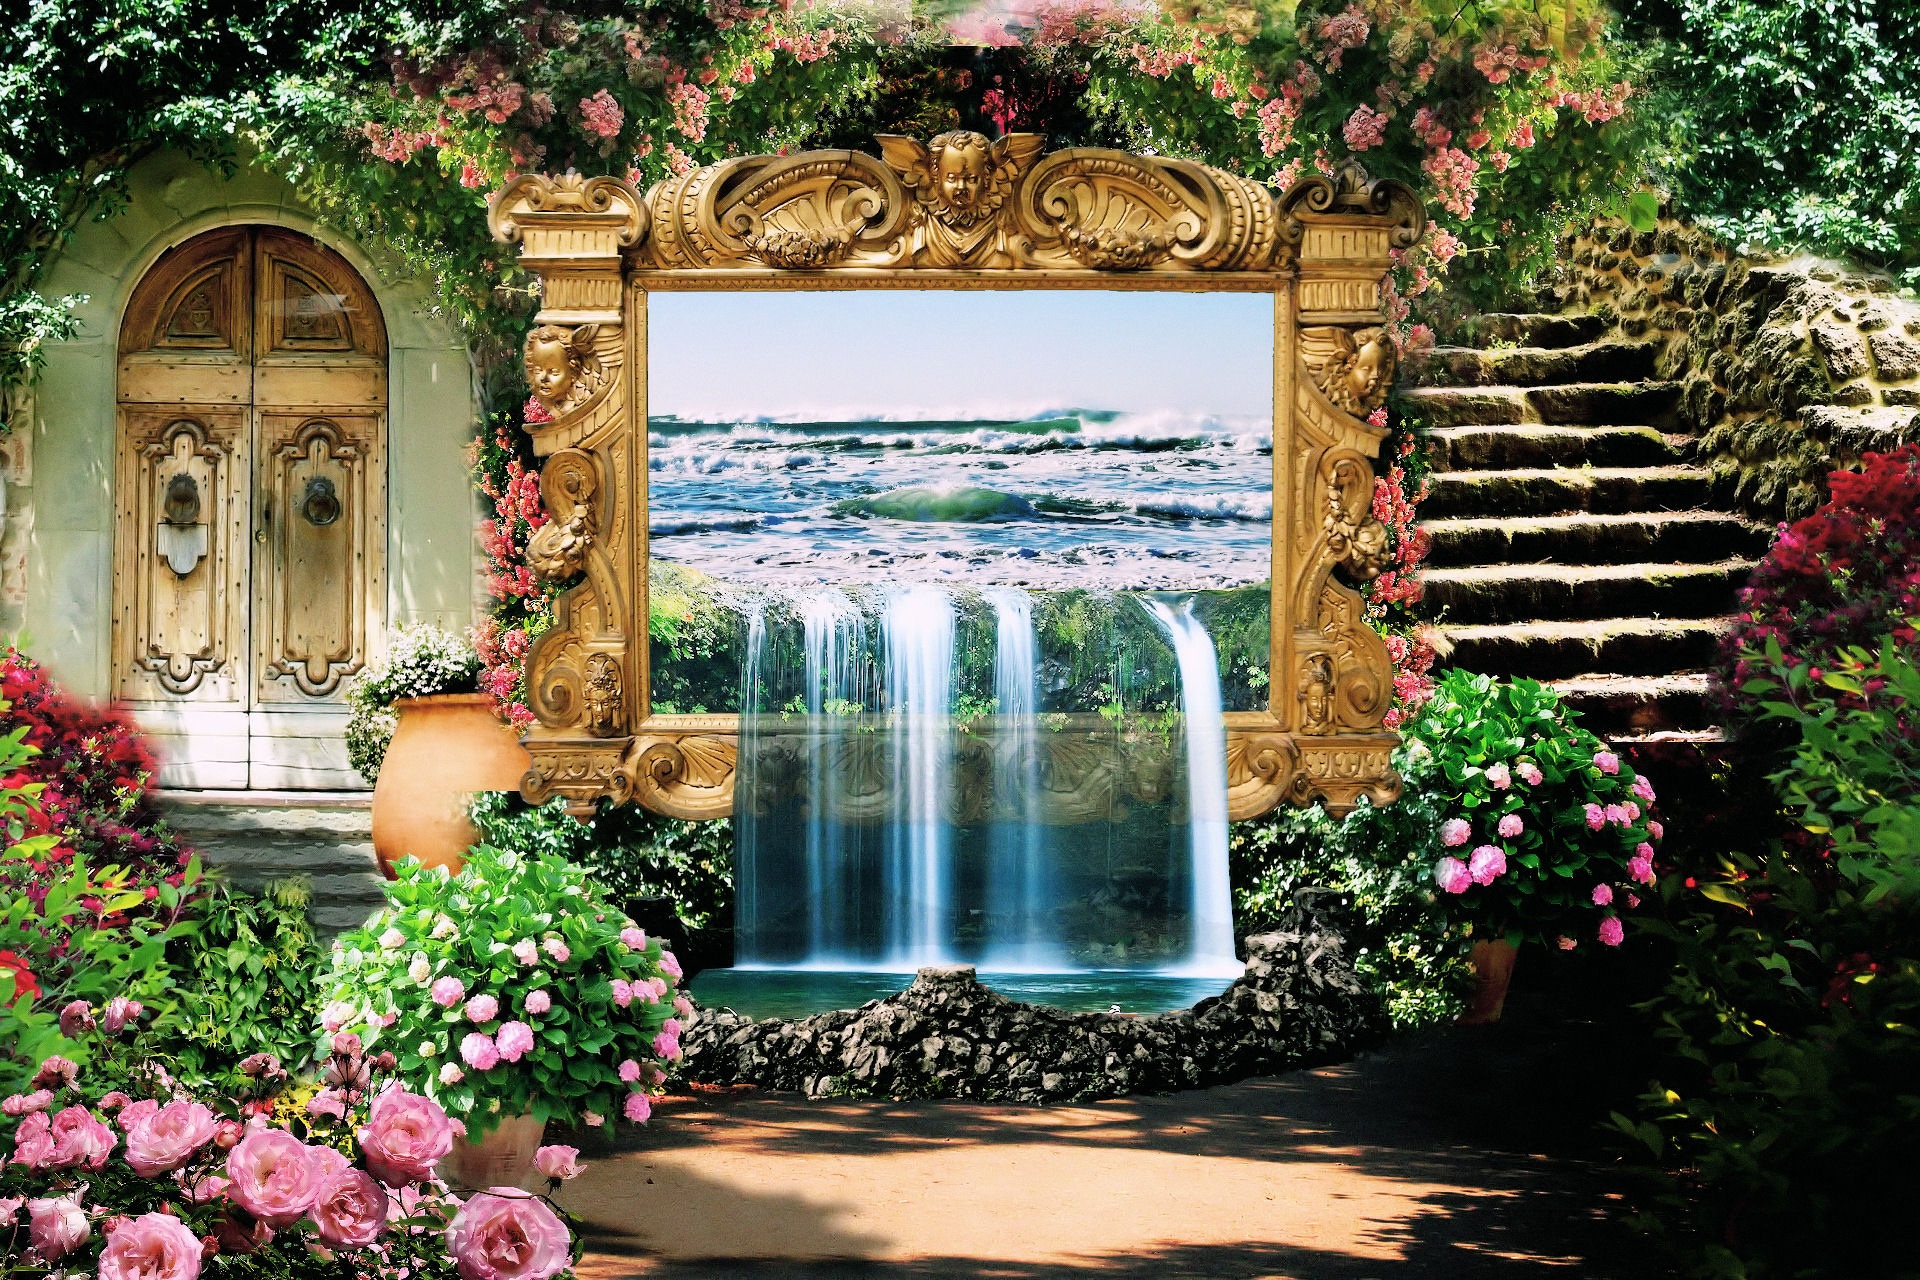
mansion, house, flower, window, home, backyard, garden, flora, flowers, courtyard, design, remix, fantasy, estate, yard, floristry, hacienda, pixabay